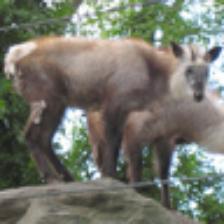
Label: NonHuman